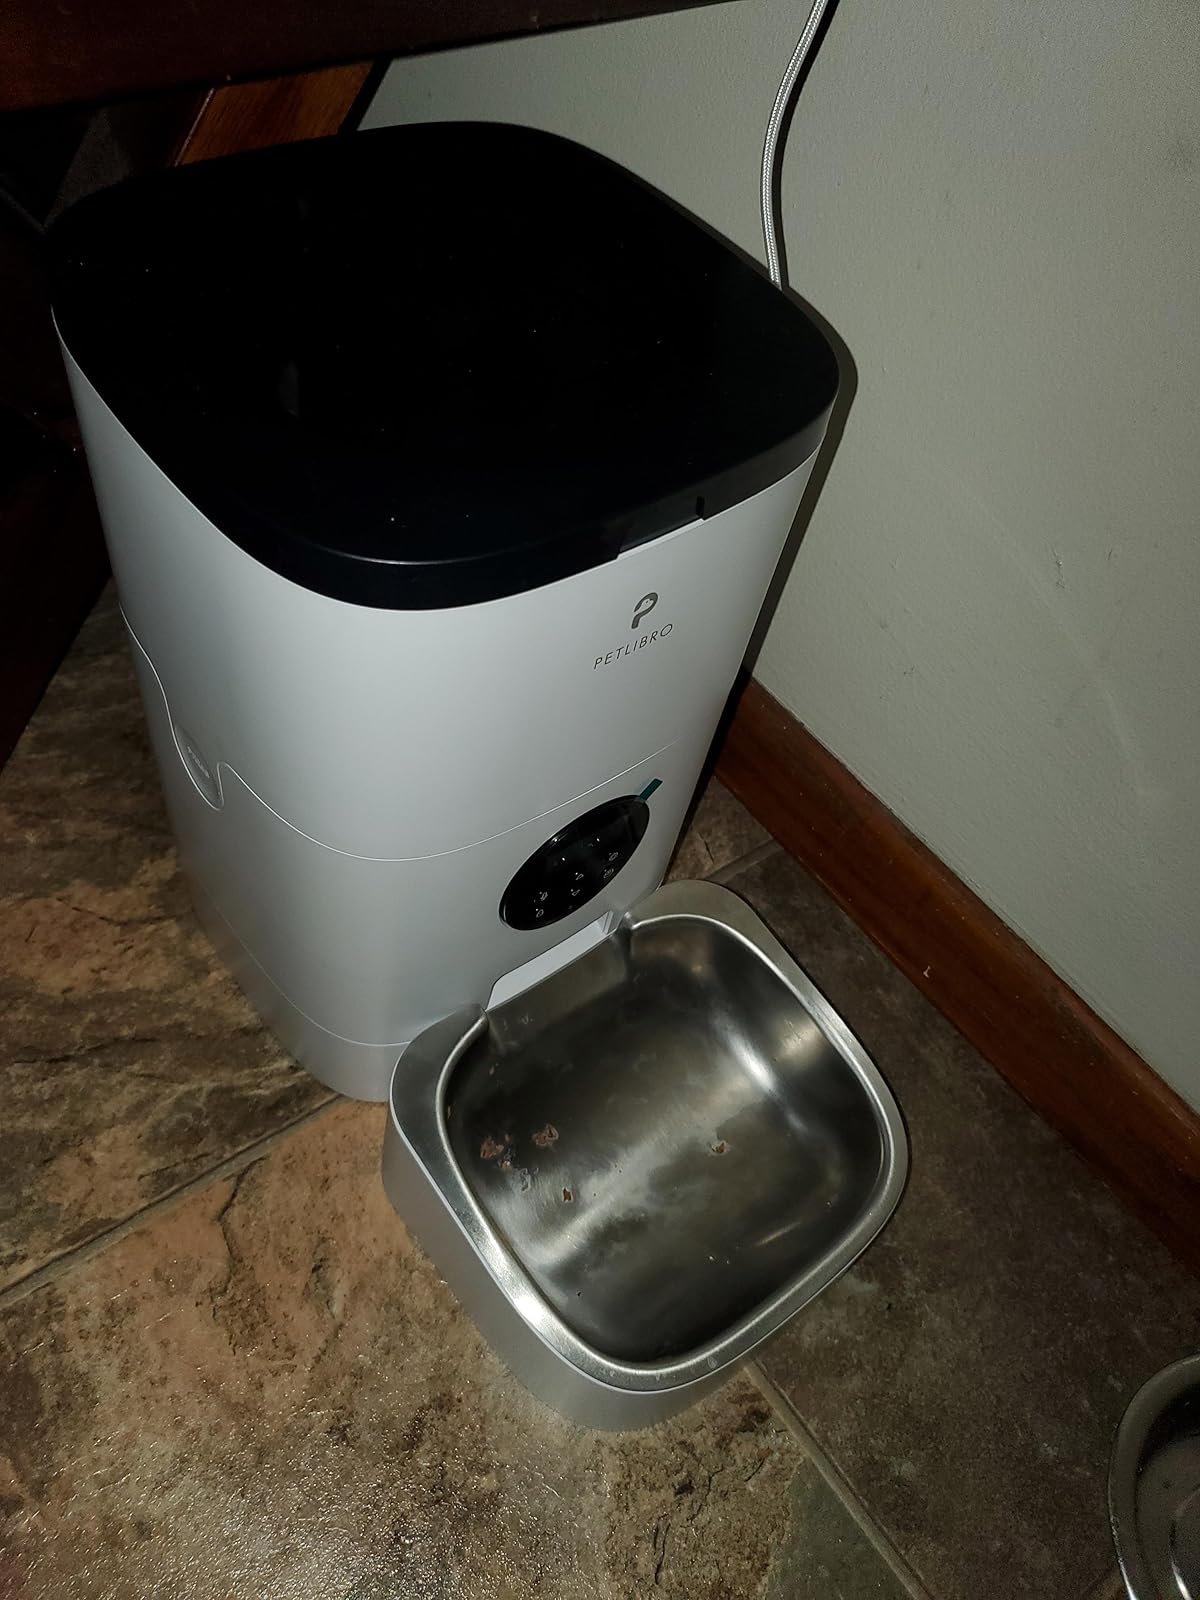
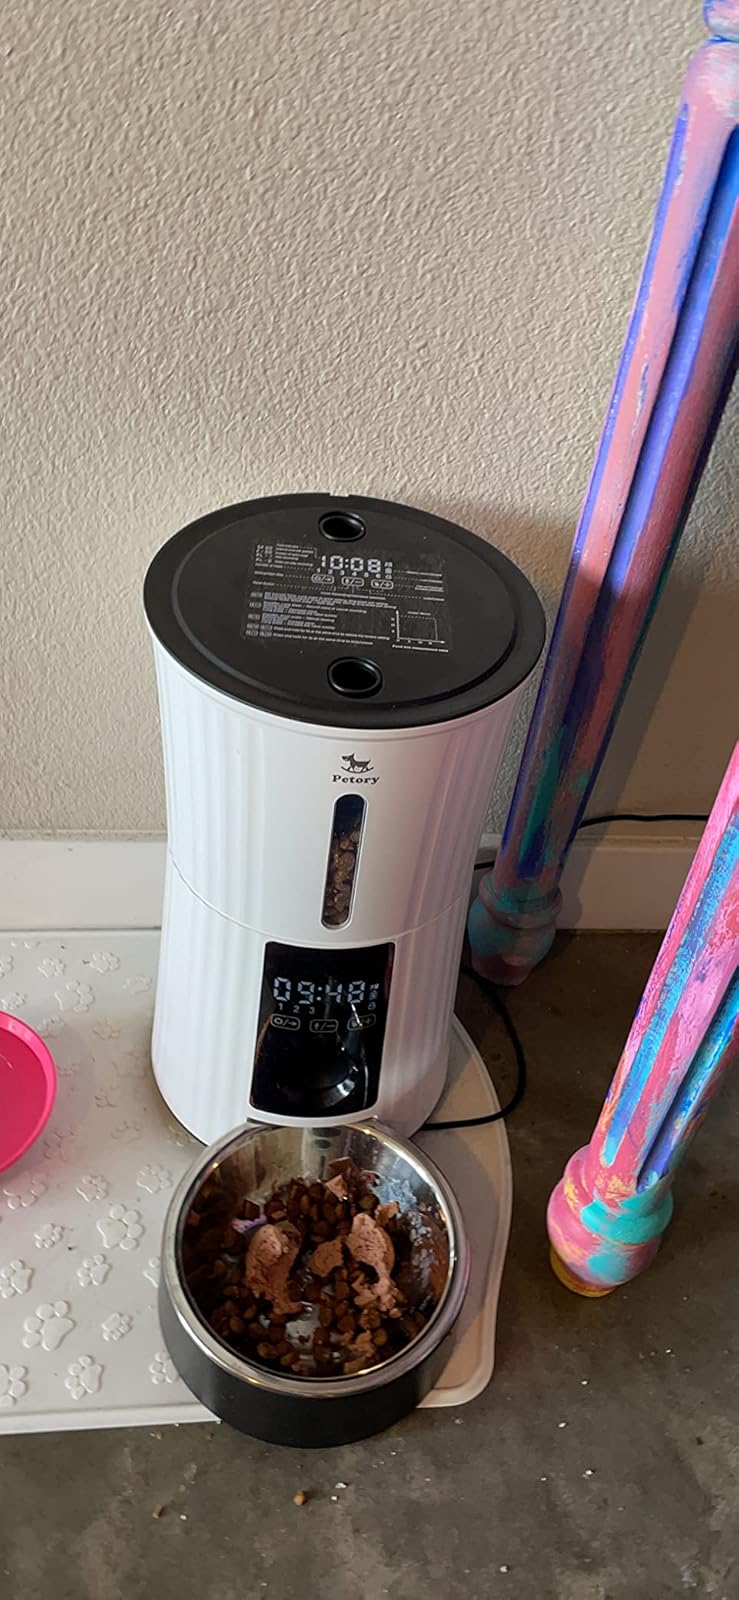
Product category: items_feeder
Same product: no